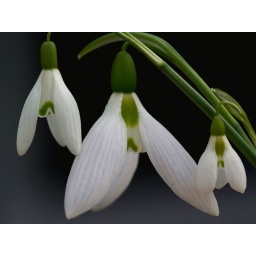
This plant Galanthus nivalis is part of the family of the Amaryllidaceae. Note the big differences in flower size.